Veronica De Laurentiis

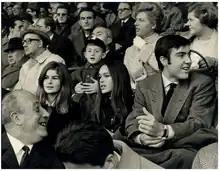
Veronica De Laurentiis (r) with her sister Raffaella and Guido Borghi, Italian entrepreneur

Veronica De Laurentiis (born 13 January 1950) is an Italian-American author and actress. She is the daughter of Silvana Mangano and Dino De Laurentiis, and sister of film producer Raffaella De Laurentiis. At the age of eighteen, she was cast in the film "Waterloo", starring Rod Steiger and Christopher Plummer. The film was produced by her father. She then retired from acting following the birth of her first child, Giada De Laurentiis, in 1970.